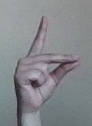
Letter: ta